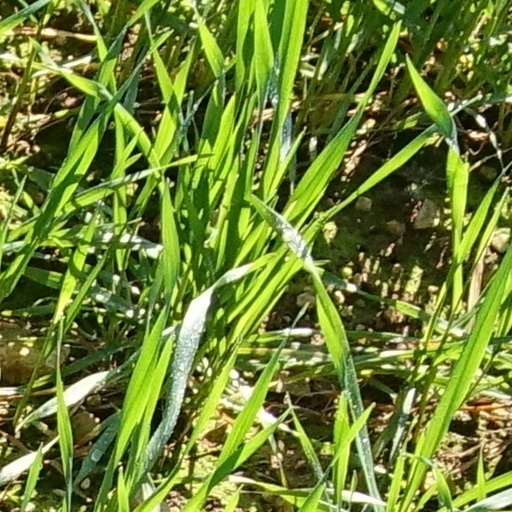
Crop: wheat